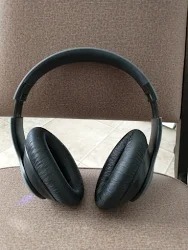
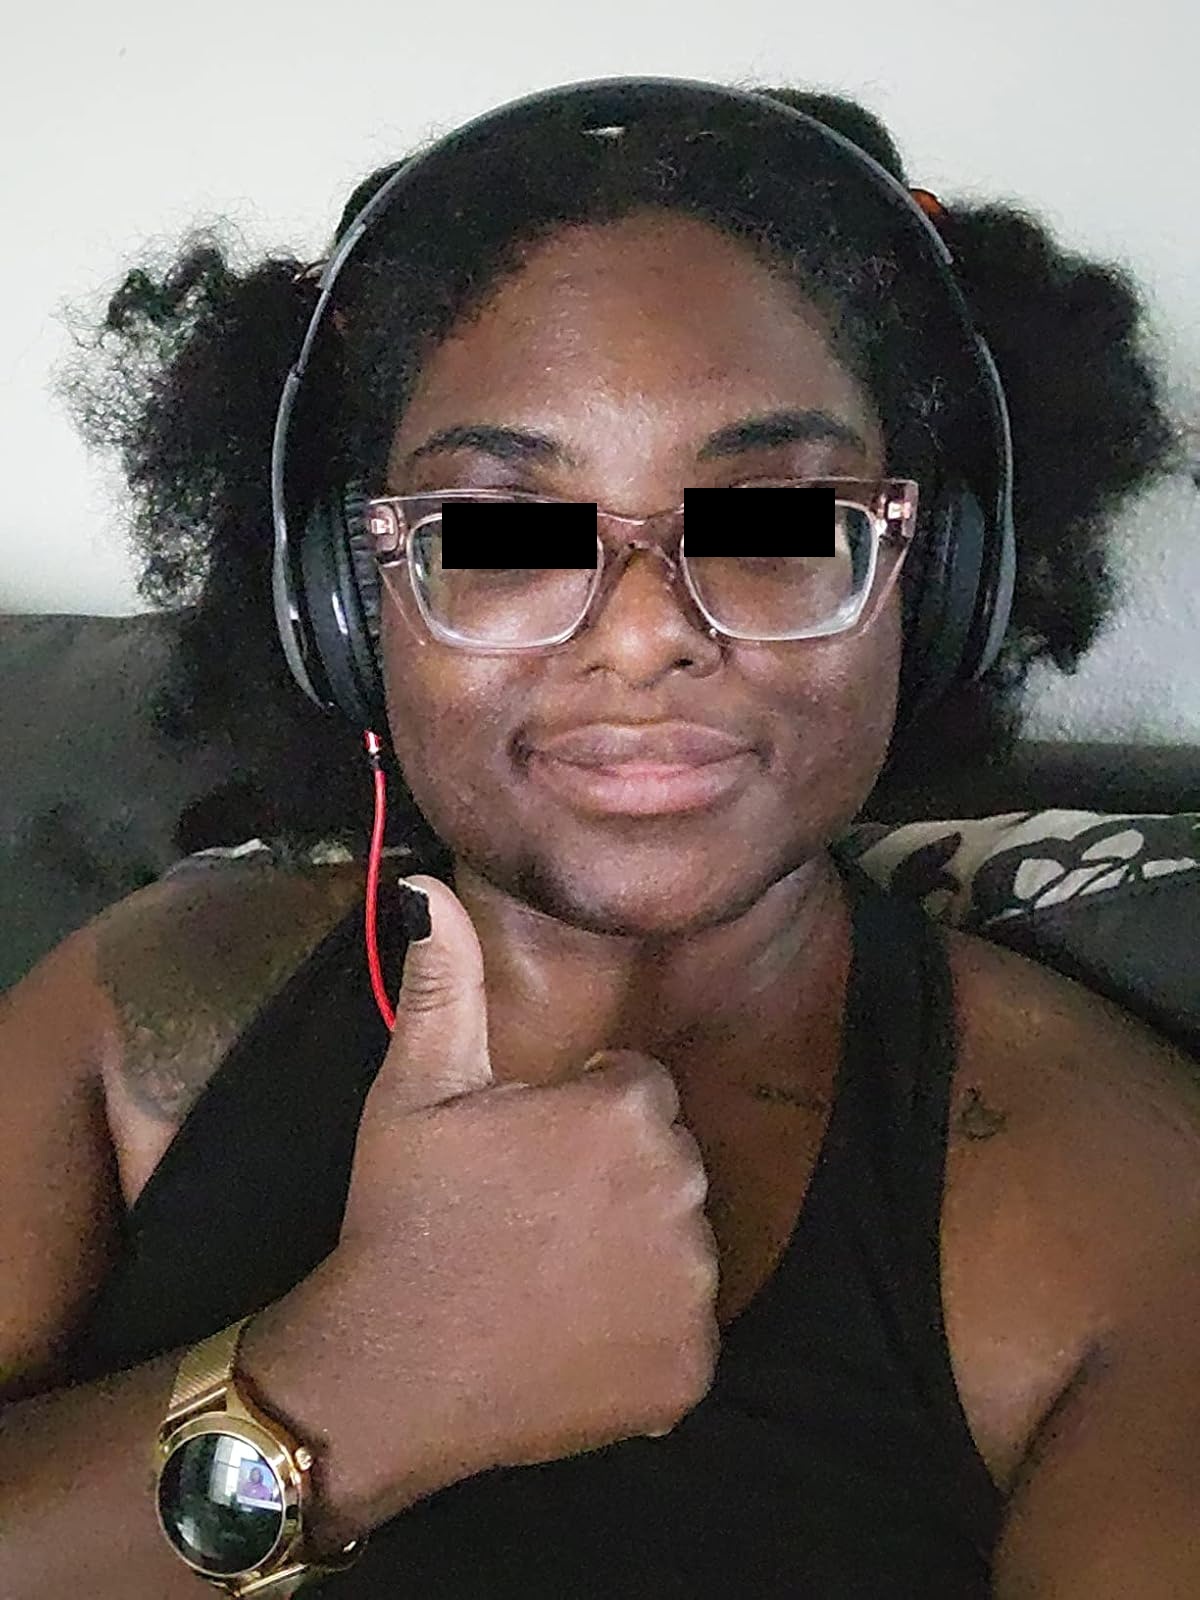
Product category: headphones
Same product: yes